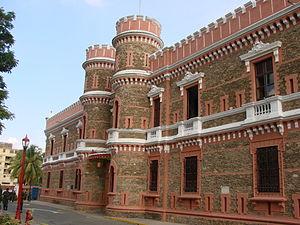
La Victoria, officiellement Nuestra Señora de La Victoria, est une ville du Venezuela de l'État d'Aragua. Depuis le 23 octobre 1986, elle est le chef-lieu de la municipalité de José Félix Ribas. La ville regroupe deux paroisses civiles, José Félix Ribas et Castor Nieves Ríos, dont la population totale s'élève à 98 132 habitants.
José Félix Ribas est l'une des 18 municipalités de l'État d'Aragua au Venezuela. Son chef-lieu est La Victoria. En 2011, la population s'élève à 143 501 habitants.